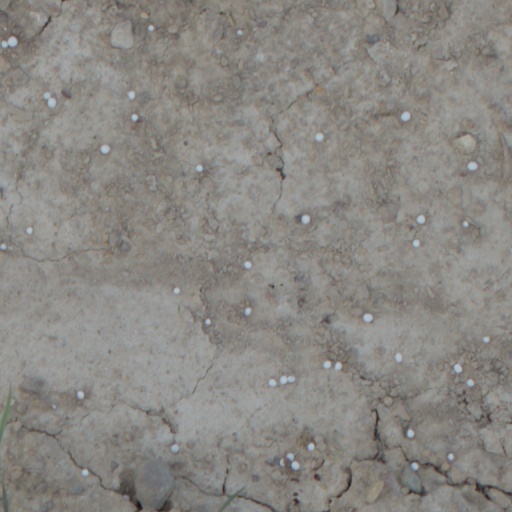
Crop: wheat